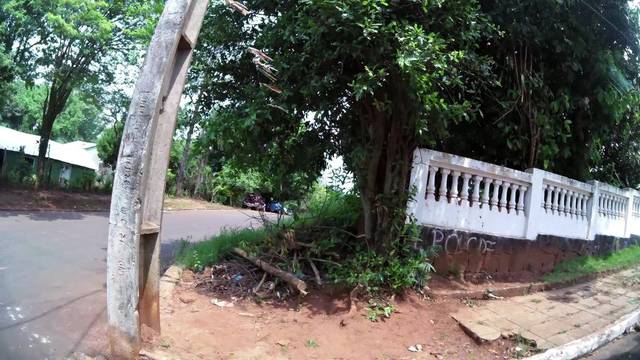
Region: Brazil
Coordinates: -25.563, -54.601